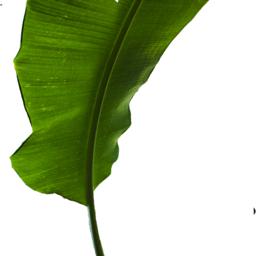
Label: BHIMKOL